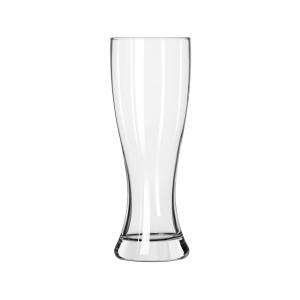
Libbey Giant Beer Glasses (PACK OF 12)
Brand: Libbey
Libbey Giant Beer Glasses (PACK OF 12)
Category: Home & Garden > Kitchen & Dining > Tableware > Drinkware > Beer Glasses